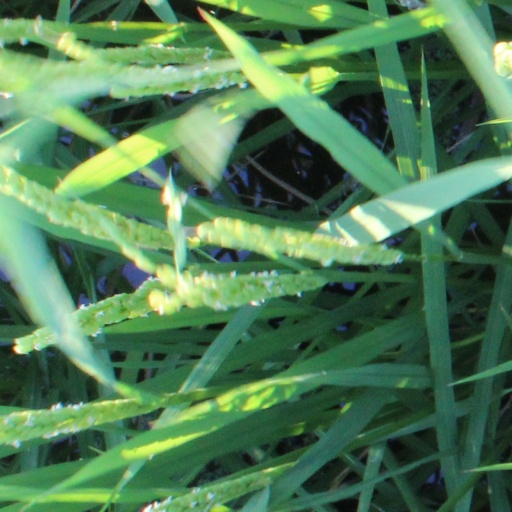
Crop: rice